Frederick Russell Burnham

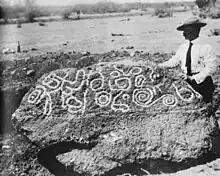
Photo taken in 1910 in Mexico of the very large Esperanza Stone, with Burnham standing to the right of the stone. The many inscriptions on the stone are sort of circular and have been filled in with white flour so they can be easily photographed. In the background is a desert landscape.

Burnham later became close friends with others involved in the Scouting movement in the United States, such as Theodore Roosevelt, the Chief Scout Citizen, and Gifford Pinchot, the Chief Scout Forester, and E. B. DeGroot [sic!], BSA Scout Executive of Los Angeles. DeGroot said of Burnham: "Here is the sufficient and heroic figure, model and living example, who inspired and gave Baden-Powell the plan for the program and the code of honor of Scouting for Boys." With assistance from Baden-Powell, the BSA published his biography: "He-who-sees-in-the-dark; the Boys' Story of Frederick Burnham, the American Scout." The BSA made Burnham an Honorary Scout in 1927, and for his noteworthy and extraordinary service to the Scouting movement, Burnham was bestowed the highest commendation given by the BSA, the Silver Buffalo Award, in 1936. Throughout his life he remained active in Scouting at both the regional and the national level in the United States and he corresponded regularly with Baden-Powell on Scouting topics.